Gromada (video game)

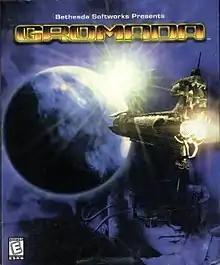

Gromada is a video game developed by Russian studio Buka Entertainment and published by Bethesda Softworks. The game is an arcade shooter.